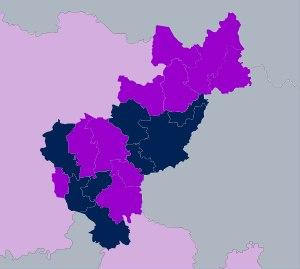
Le mariage homosexuel au Mexique est légal dans 18 États du Mexique : Aguascalientes, Basse-Californie, Basse-Californie du Sud, Campeche, Chiapas, Chihuahua, Coahuila, Colima, Hidalgo, Jalisco, Michoacán, Morelos, Nayarit, Nuevo León, Oaxaca, San Luis Potosí, Puebla et Quintana Roo ; dans l’entité fédérée de la Ville de Mexico ; ainsi que dans huit municipalités de l’État de Querétaro et trois municipalités de l'État de Zacatecas